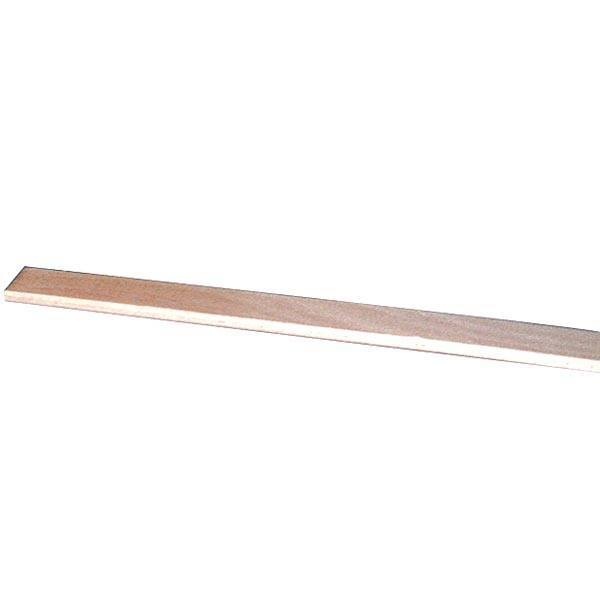
Bedflex lamell 160cm x 1,0cm
Extra lamell till Bedflex lamellbottnar
Brand: Båtgear
Category: Sporting Goods > Outdoor Recreation > Boating & Water Sports > Towed Water Sports > Water Skiing > Sit-Down Hydrofoils